Chapultepec Peace Accords

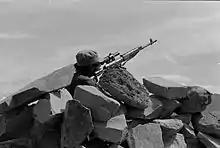
An ERP combatant in Perquín in 1990.

The coup of 1979 allowed for the rise of militant left-wing groups in the country. The five largest groups, Farabundo Martí People's Forces of Liberation (FPL), Communist Party of El Salvador (PCES), National Resistance (RN), People's Revolutionary Army (ERP), and the Revolutionary Party of the Central American Workers – El Salvador (PRTC) joined forces on October 10, 1980, nearly one year after the coup, to form the Farabundo Martí National Liberation Front (FMLN), the most prominent opposition force to the Salvadoran government throughout the Salvadoran Civil War. The group was named after Farabundo Martí, the leader of the Communist Party during an uprising in 1932 which resulted in the massacre of 10,000 to 40,000 peasants under the rule of Maximiliano Hernández Martínez.